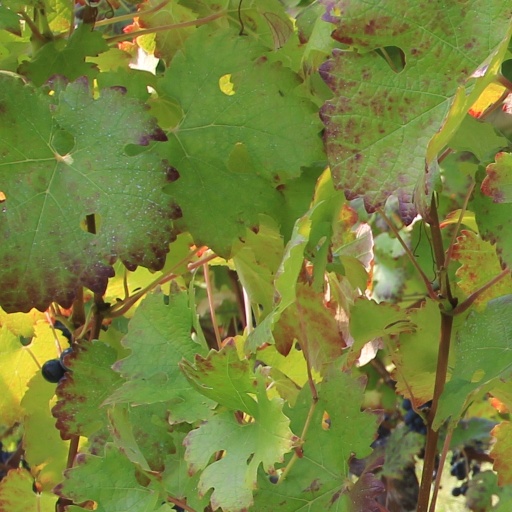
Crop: grape